Virginia Avenue Colored School

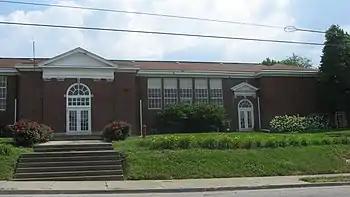

The Virginia Avenue Colored School is a historic school building at 3628 Virginia Avenue in Louisville, Kentucky. Built in 1923 to address overcrowding of a 1915 building, the school was the city's first purpose-built segregated school for African-Americans. It was built by Samuel M. Plato, a prolific local African-American building contractor, and is Renaissance Revival in style. It was enlarged in 1954 and again in 1969 in an attempt to stave off forced integration. It was renamed Jessie R. Carter Elementary School in 1970, and was finally integrated in 1975.